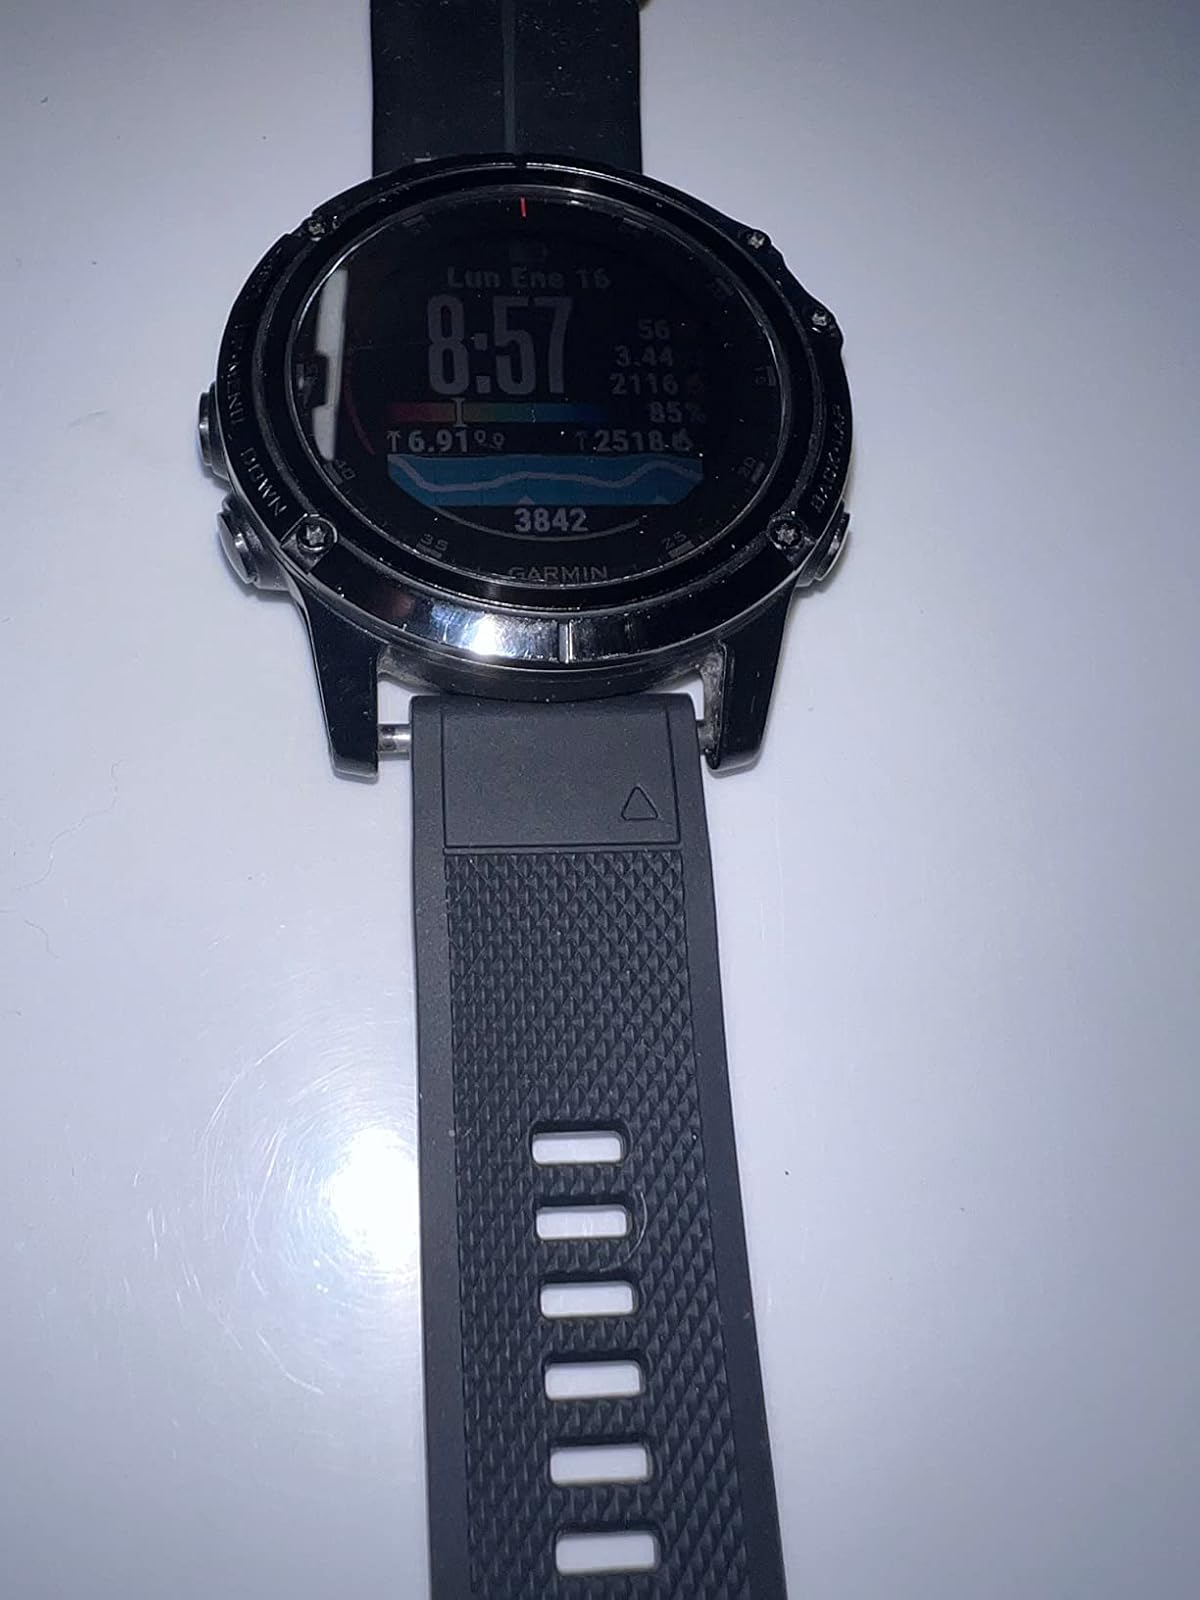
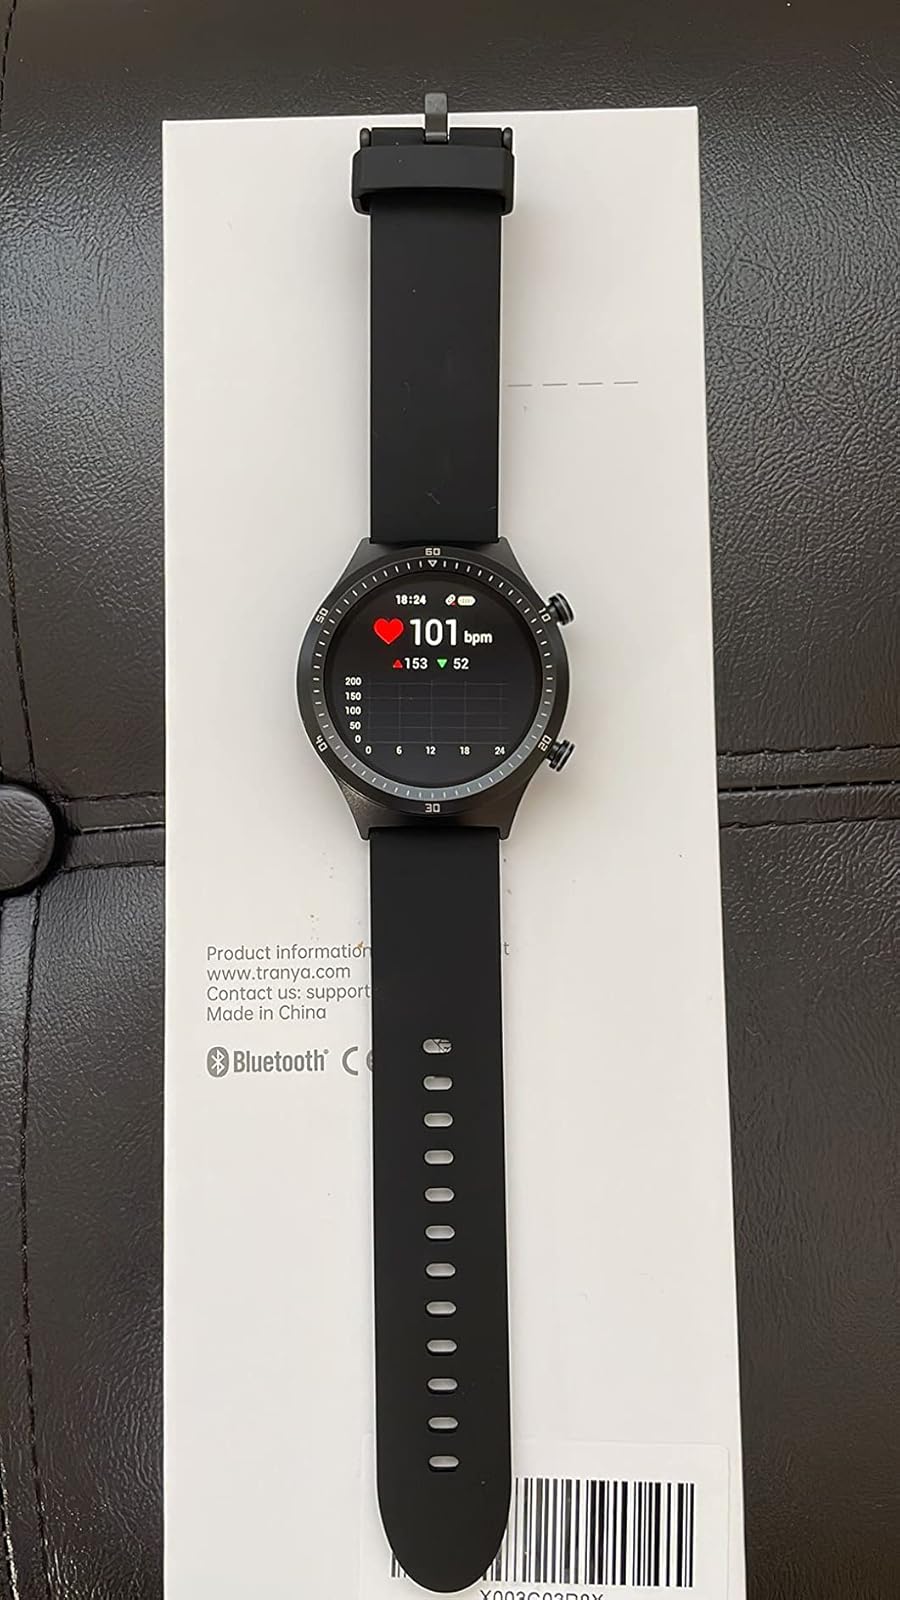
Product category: smartwatch
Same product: no